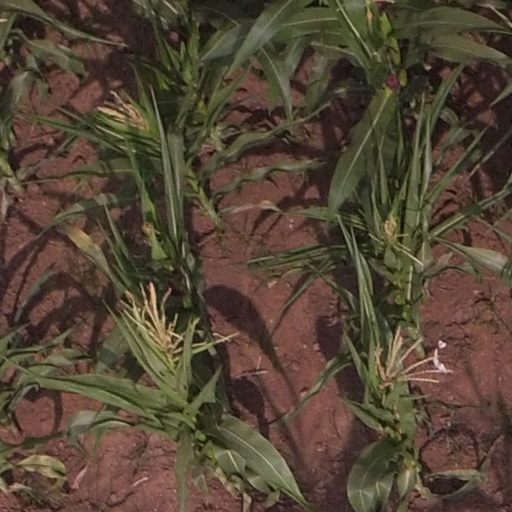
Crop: maize; corn